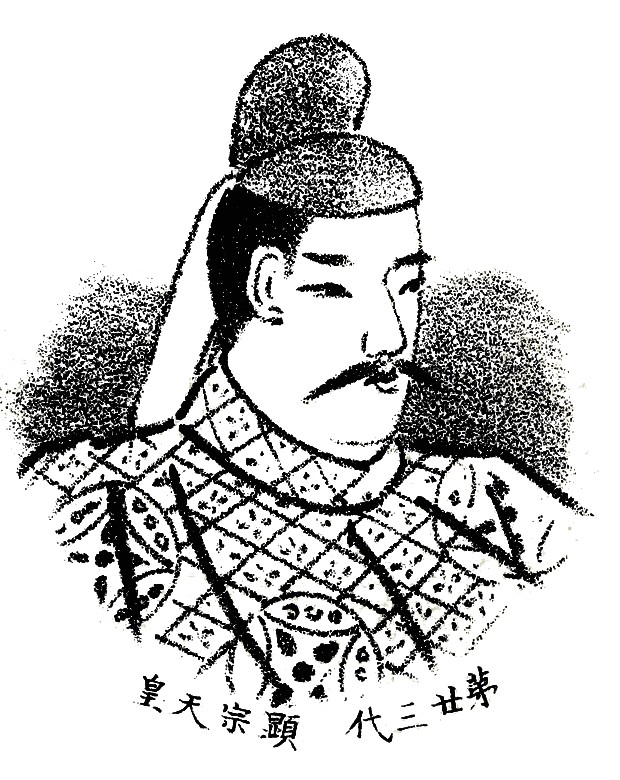
จักรพรรดิเค็นโซ

|image = Emperor Kenzō.jpg
|succession = จักรพรรดิญี่ปุ่น องค์ที่ 23
|birth = ค.ศ. 450
|death = 2 มิถุนายน ค.ศ. 487
|father = :en:Ichinobe-no Oshiwa|เจ้าชายอิชิโนะเบะ
|reign = 27 กุมภาพันธ์ ค.ศ. 484 – 2 มิถุนายน ค.ศ. 487
|enthronement = 27 กุมภาพันธ์ ค.ศ. 484
|coronation = 2 กุมภาพันธ์ ค.ศ. 485
|predecessor = จักรพรรดิเซเน|เซเน
|fullname = สมเด็จพระจักรพรรดิเค็นโซ
|dynasty = ราชวงศ์ญี่ปุ่น
|successor = จักรพรรดินิงเก็ง|นิงเก็ง
|name = เค็นโซ
ImageSize = width:200 height:50
PlotArea = width:180 height:30 left:10 bottom:20
TimeAxis = orientation:horizontal
DateFormat = yyyy
Period = from:-660 till:2022
AlignBars = early
ScaleMajor = increment:1538 start:484
Colors =
 id:canvas value:rgb(1,1,0.85)
BackgroundColors = canvas:canvas
PlotData =
 width:15 color:black
 bar:era from:start till:end
 bar:era from:450 till:487 color:red
 bar:era from:484 till:487 color:yellow
จักรพรรดิเค็นโซ ( ) เป็นจักรพรรดิในตำนานองค์ที่ 23 ของญี่ปุ่น ครองสิริราชสมบัติระหว่าง 27 กุมภาพันธ์ ค.ศ. 484 – 2 มิถุนายน ค.ศ. 487 (พ.ศ. 1027 - พ.ศ. 1030)
== ดูเพิ่ม ==
* จักรพรรดิญี่ปุ่น
* รายพระนามจักรพรรดิญี่ปุ่น
หมวดหมู่:จักรพรรดิญี่ปุ่น
หมวดหมู่:บุคคลในยุคโคะฟุง